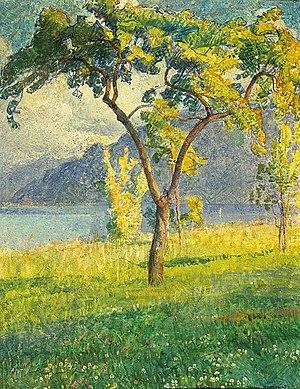
Mon verger